Hypacrosaurus

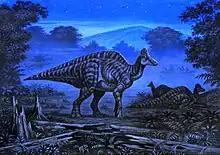
Restoration of "H. altispinus" in environment

"Hypacrosaurus stebingeri" laid roughly spherical eggs of , with embryos long. Hatchlings were around long. Studies of lines of growth (i.e. lines of von Ebner) in the teeth of embryonic "H. stebingeri" suggests plesiomorphically long incubation times, with a minimum incubation time of 171.4 days for "H. stebingeri". Comparisons to the related "Maiasaura" suggest that infant Hypacrosaurus were more precocial than the former, which took 40-75 days to leave the nest. Young and embryonic individuals had deep skulls with only slight expansion in the bones that would one day form the crest. Growth was faster than that of an alligator and comparable to ratite growth, for several years, based on the amount of bone growth seen between lines of arrested growth (analogous to growth rings in trees). Research by Lisa Cooper and colleagues on "H. stebingeri" indicates that this animal may have reached reproductive maturity at the age of 2 to 3 years, and reached full size at about 10 to 12 years old. The circumference of the thigh bone at postulated reproductive maturity was about 40% that of its circumference at full size. The postulated growth rate of "H. stebingeri" outpaces those of tyrannosaurids (predators of hypacrosaurs) such as "Albertosaurus" and "Tyrannosaurus"; rapidly growing hypacrosaurs would have had a better chance to reach a size large enough to be of defensive value, and beginning reproduction at an early age would also have been advantageous to a prey animal. Secondary cartilage has been found in the skull of a hatchling specimen of "H. stebingeri".